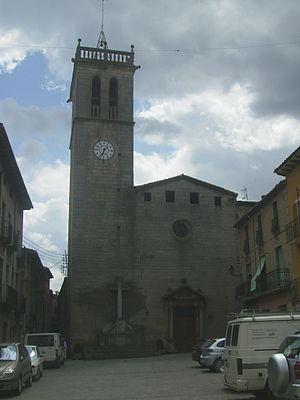
L'église Sant Feliu de Pallerols est un édifice religieux situé dans la commune de Sant Feliu de Pallerols, en Catalogne. Elle est classée dans l'Inventaire du patrimoine architectural de Catalogne.